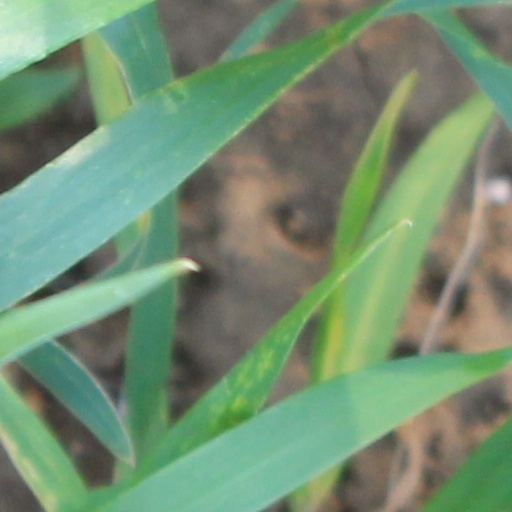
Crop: wheat